Kazi Zafar Ahmed

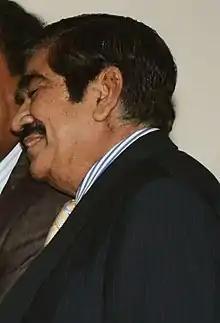
Ahmed in 2013

Kazi Zafar Ahmad (1 July 193927 August 2015) was a Bangladeshi politician of the Jatiya Party, who was the Prime Minister of Bangladesh from 1989 to 1990.